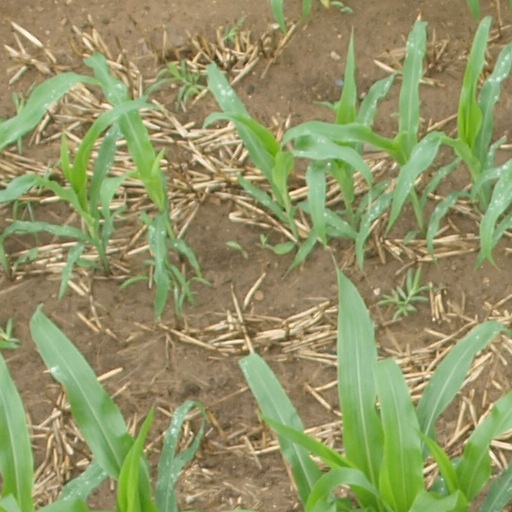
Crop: maize; corn